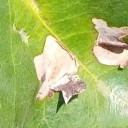
Label: Miner